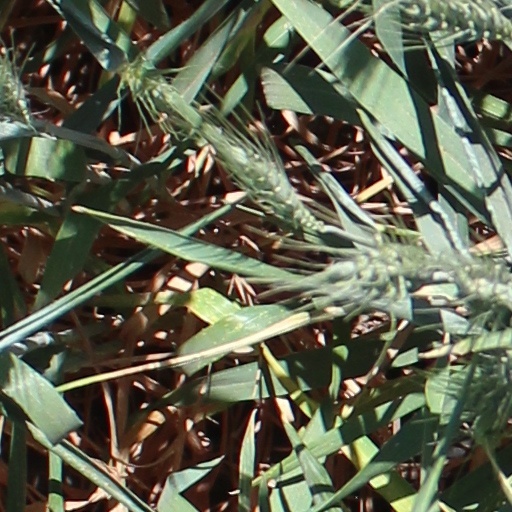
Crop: wheat